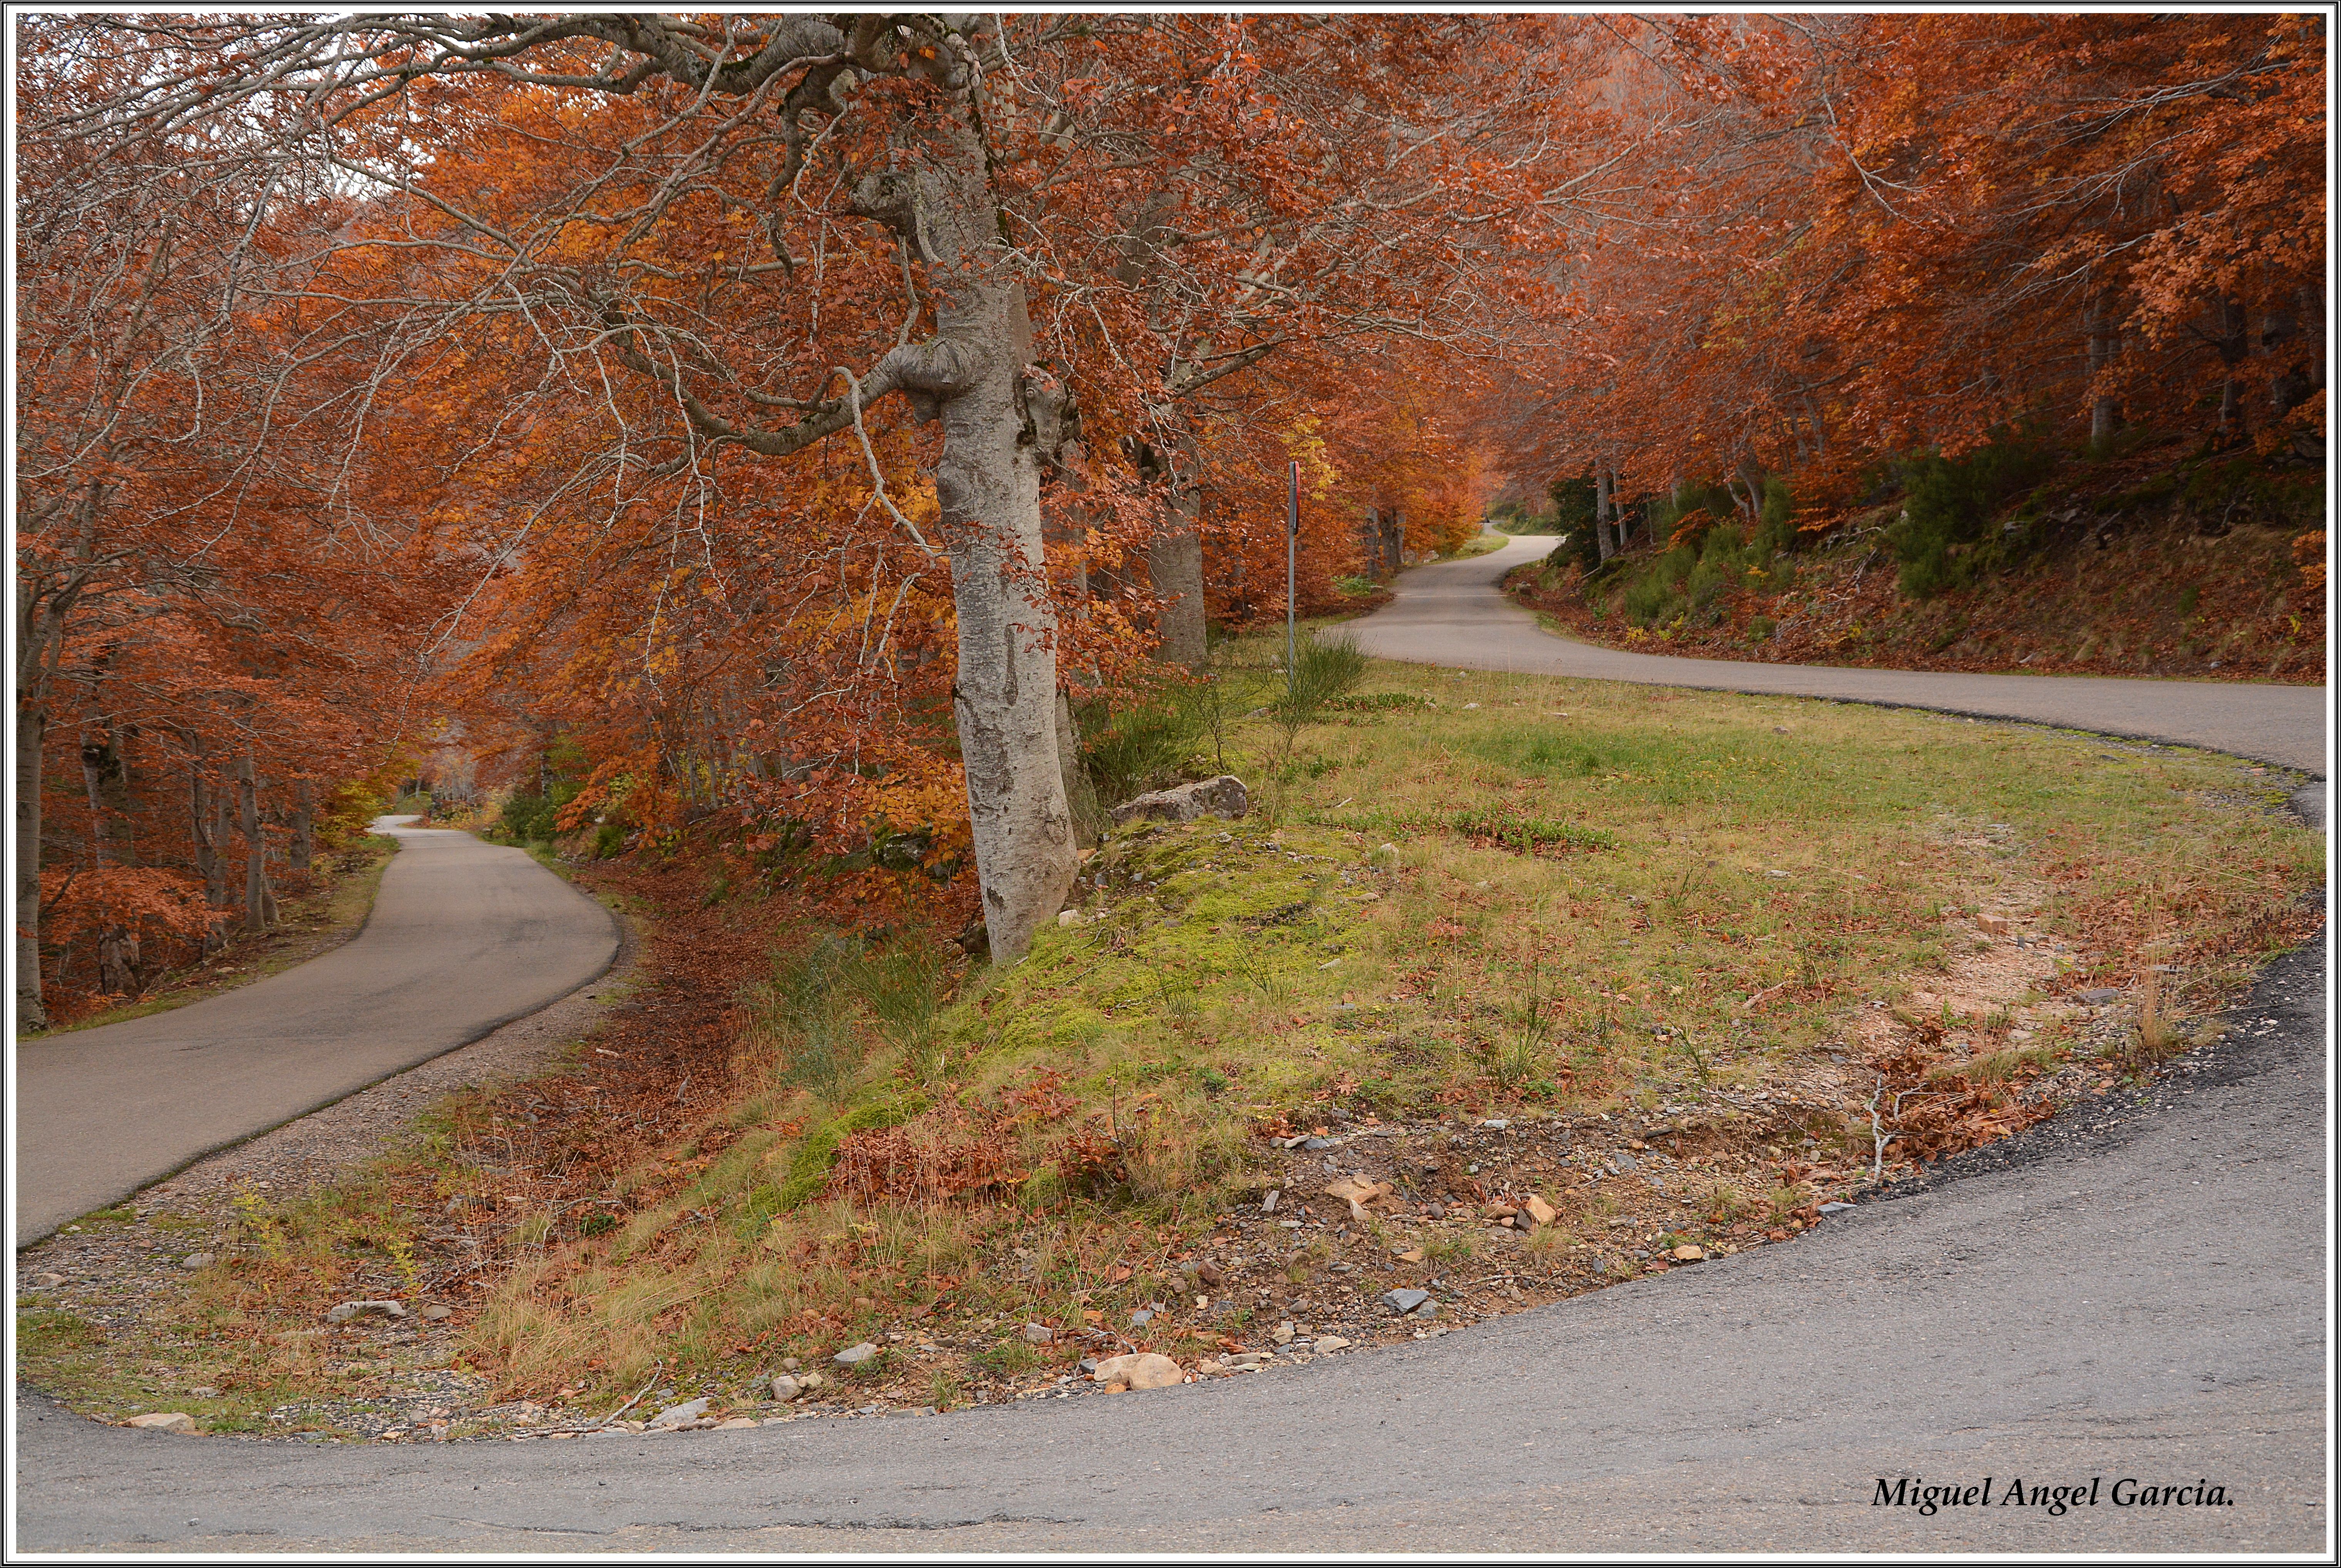
tree, road, leaf, wall, autumn, soil, season, waterway, cool image, infrastructure, elmoncayo, woodland, i, woody plant